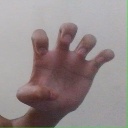
अक्षर: झ